Carl Orff

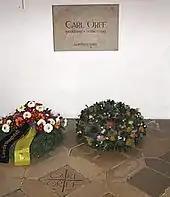
Orff's grave at the Andechs Abbey church

Orff's relationship with German National Socialism and the Nazi Party has been a matter of considerable debate and analysis, sometimes colored by misinformation. Historian Michael H. Kater, whose work is critical of Orff, nevertheless wrote that "Carl Orff's name to many has become synonymous with fascist art and culture, frequently by way of a rather cavalier prejudgment."